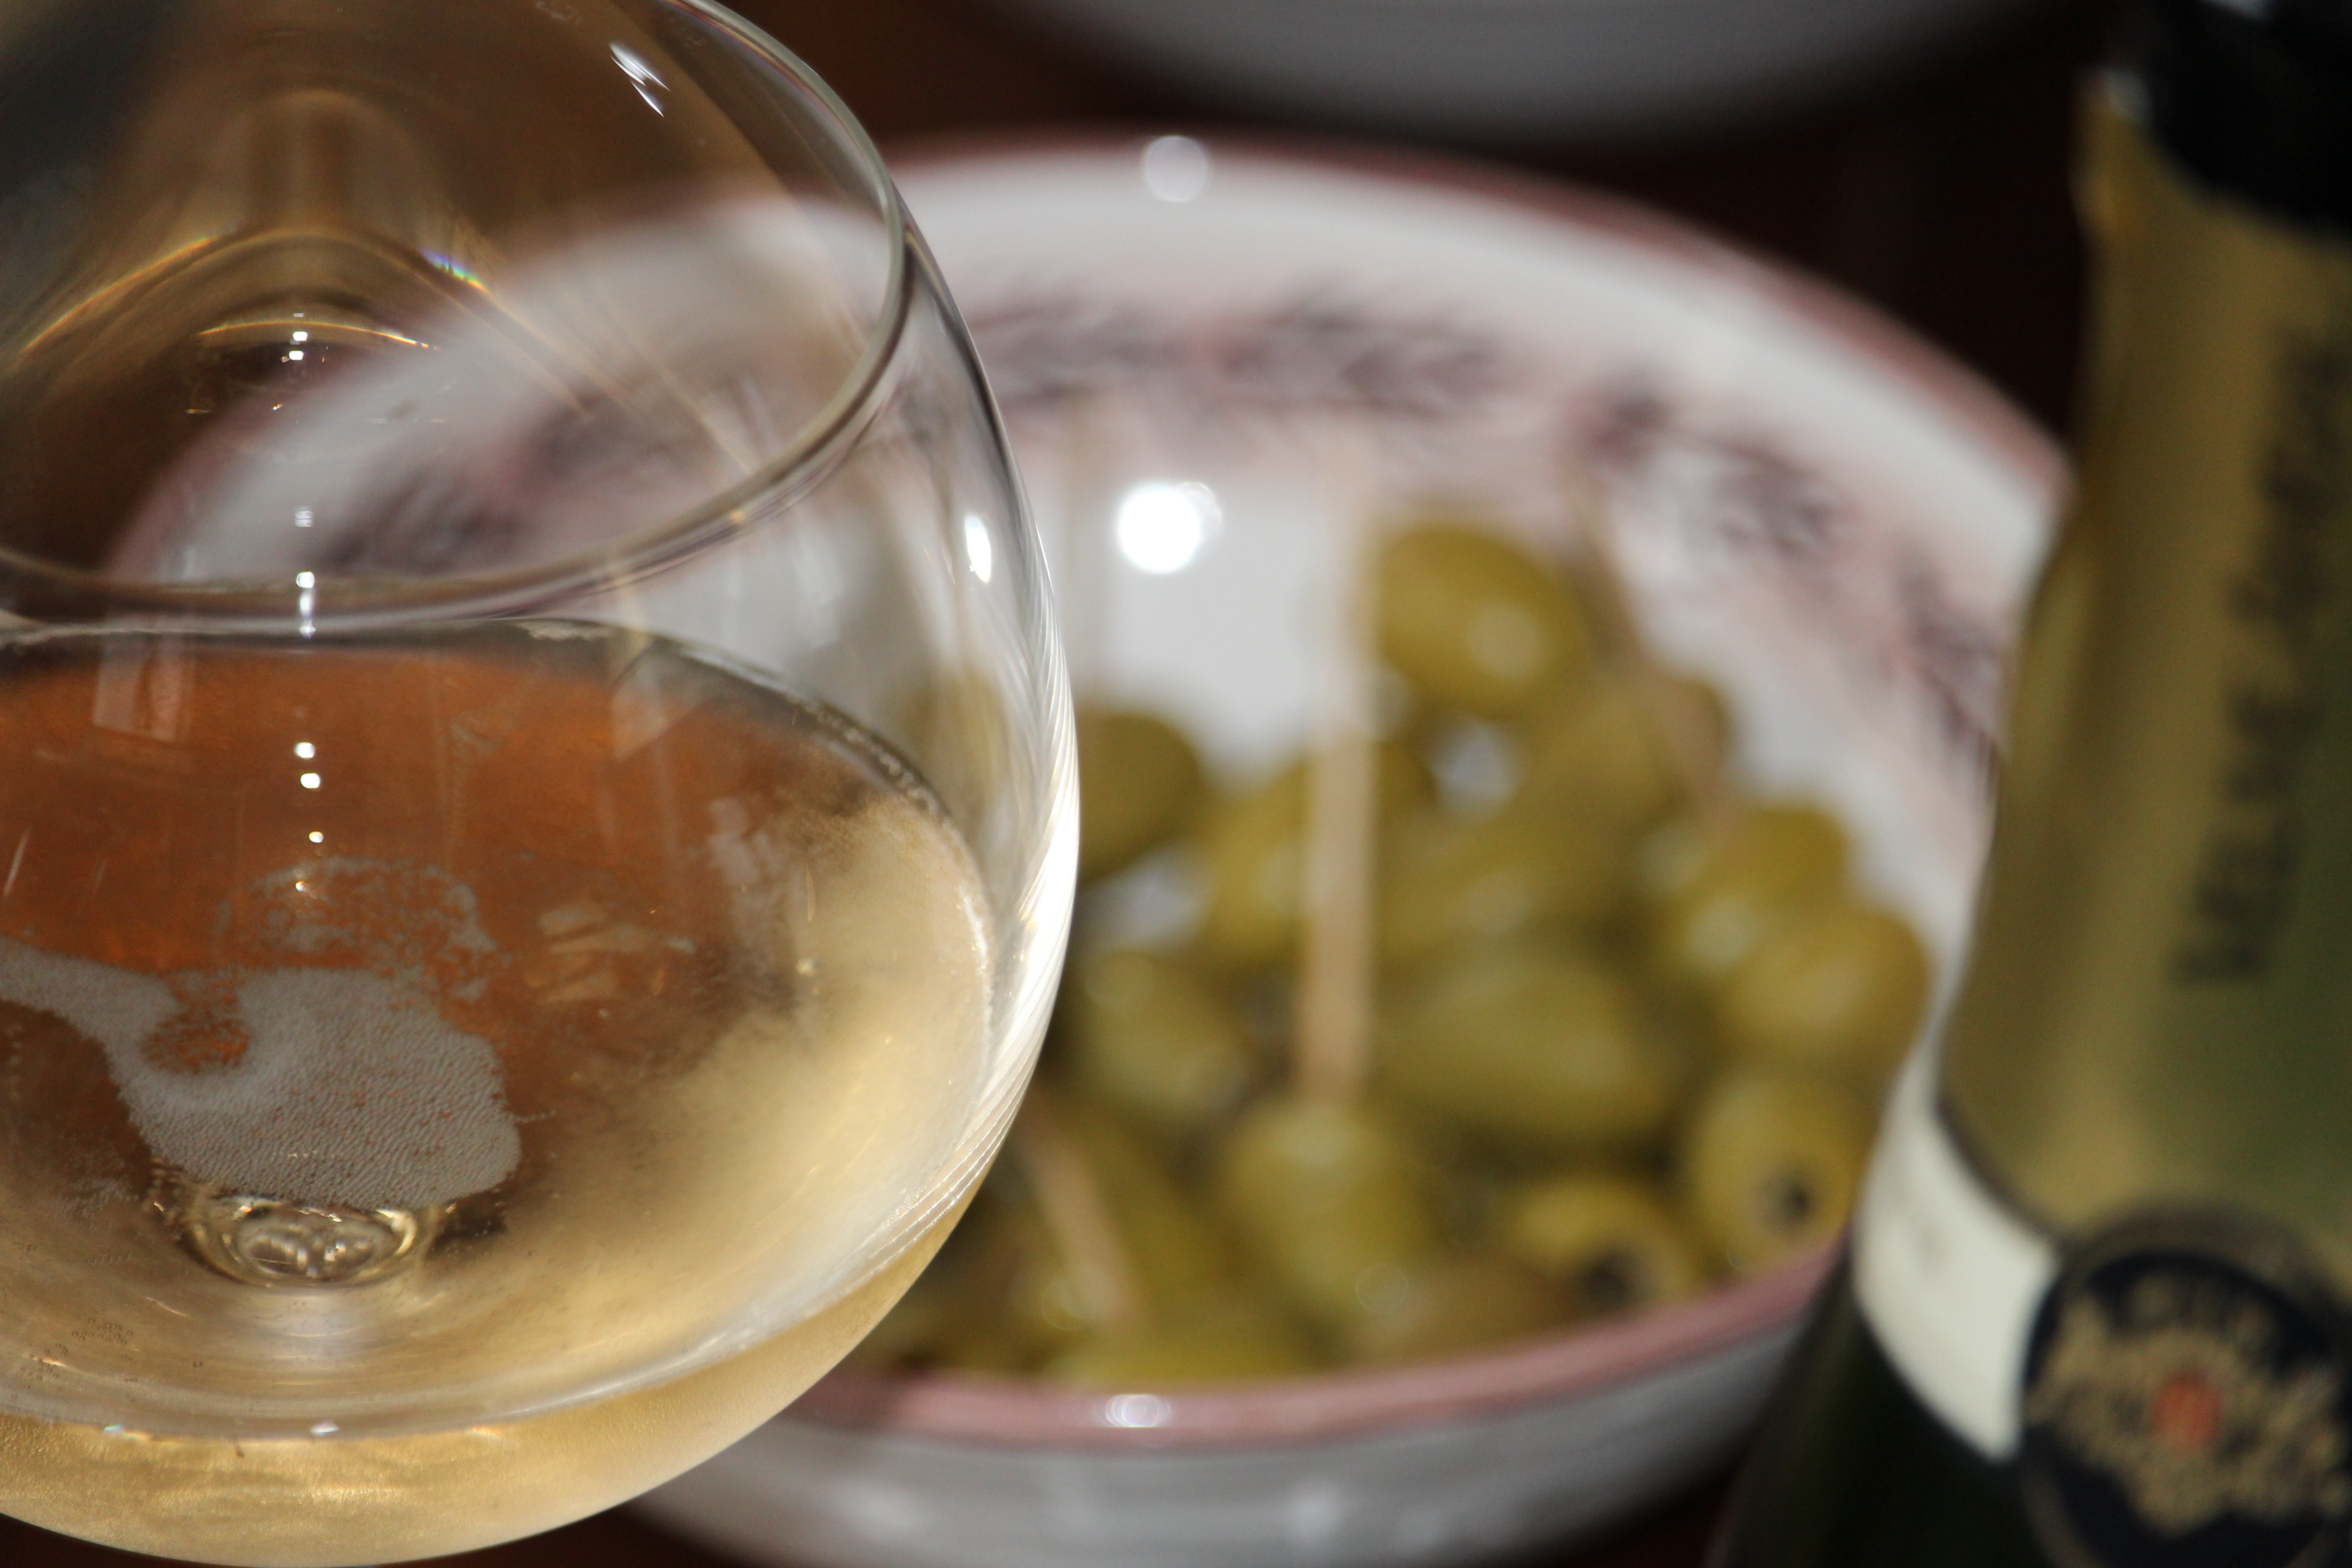
wine, glass, restaurant, dish, food, produce, vegetable, drink, champagne, olive, flowering plant, ap ro, land plant